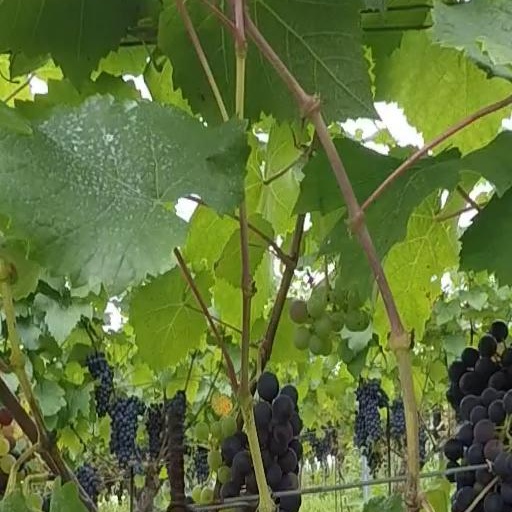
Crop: grape